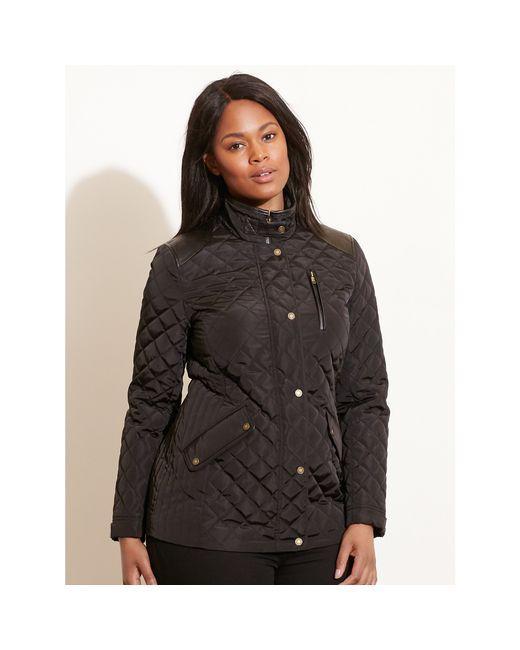
Stylische Winterjacke für Damen